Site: brandenburg
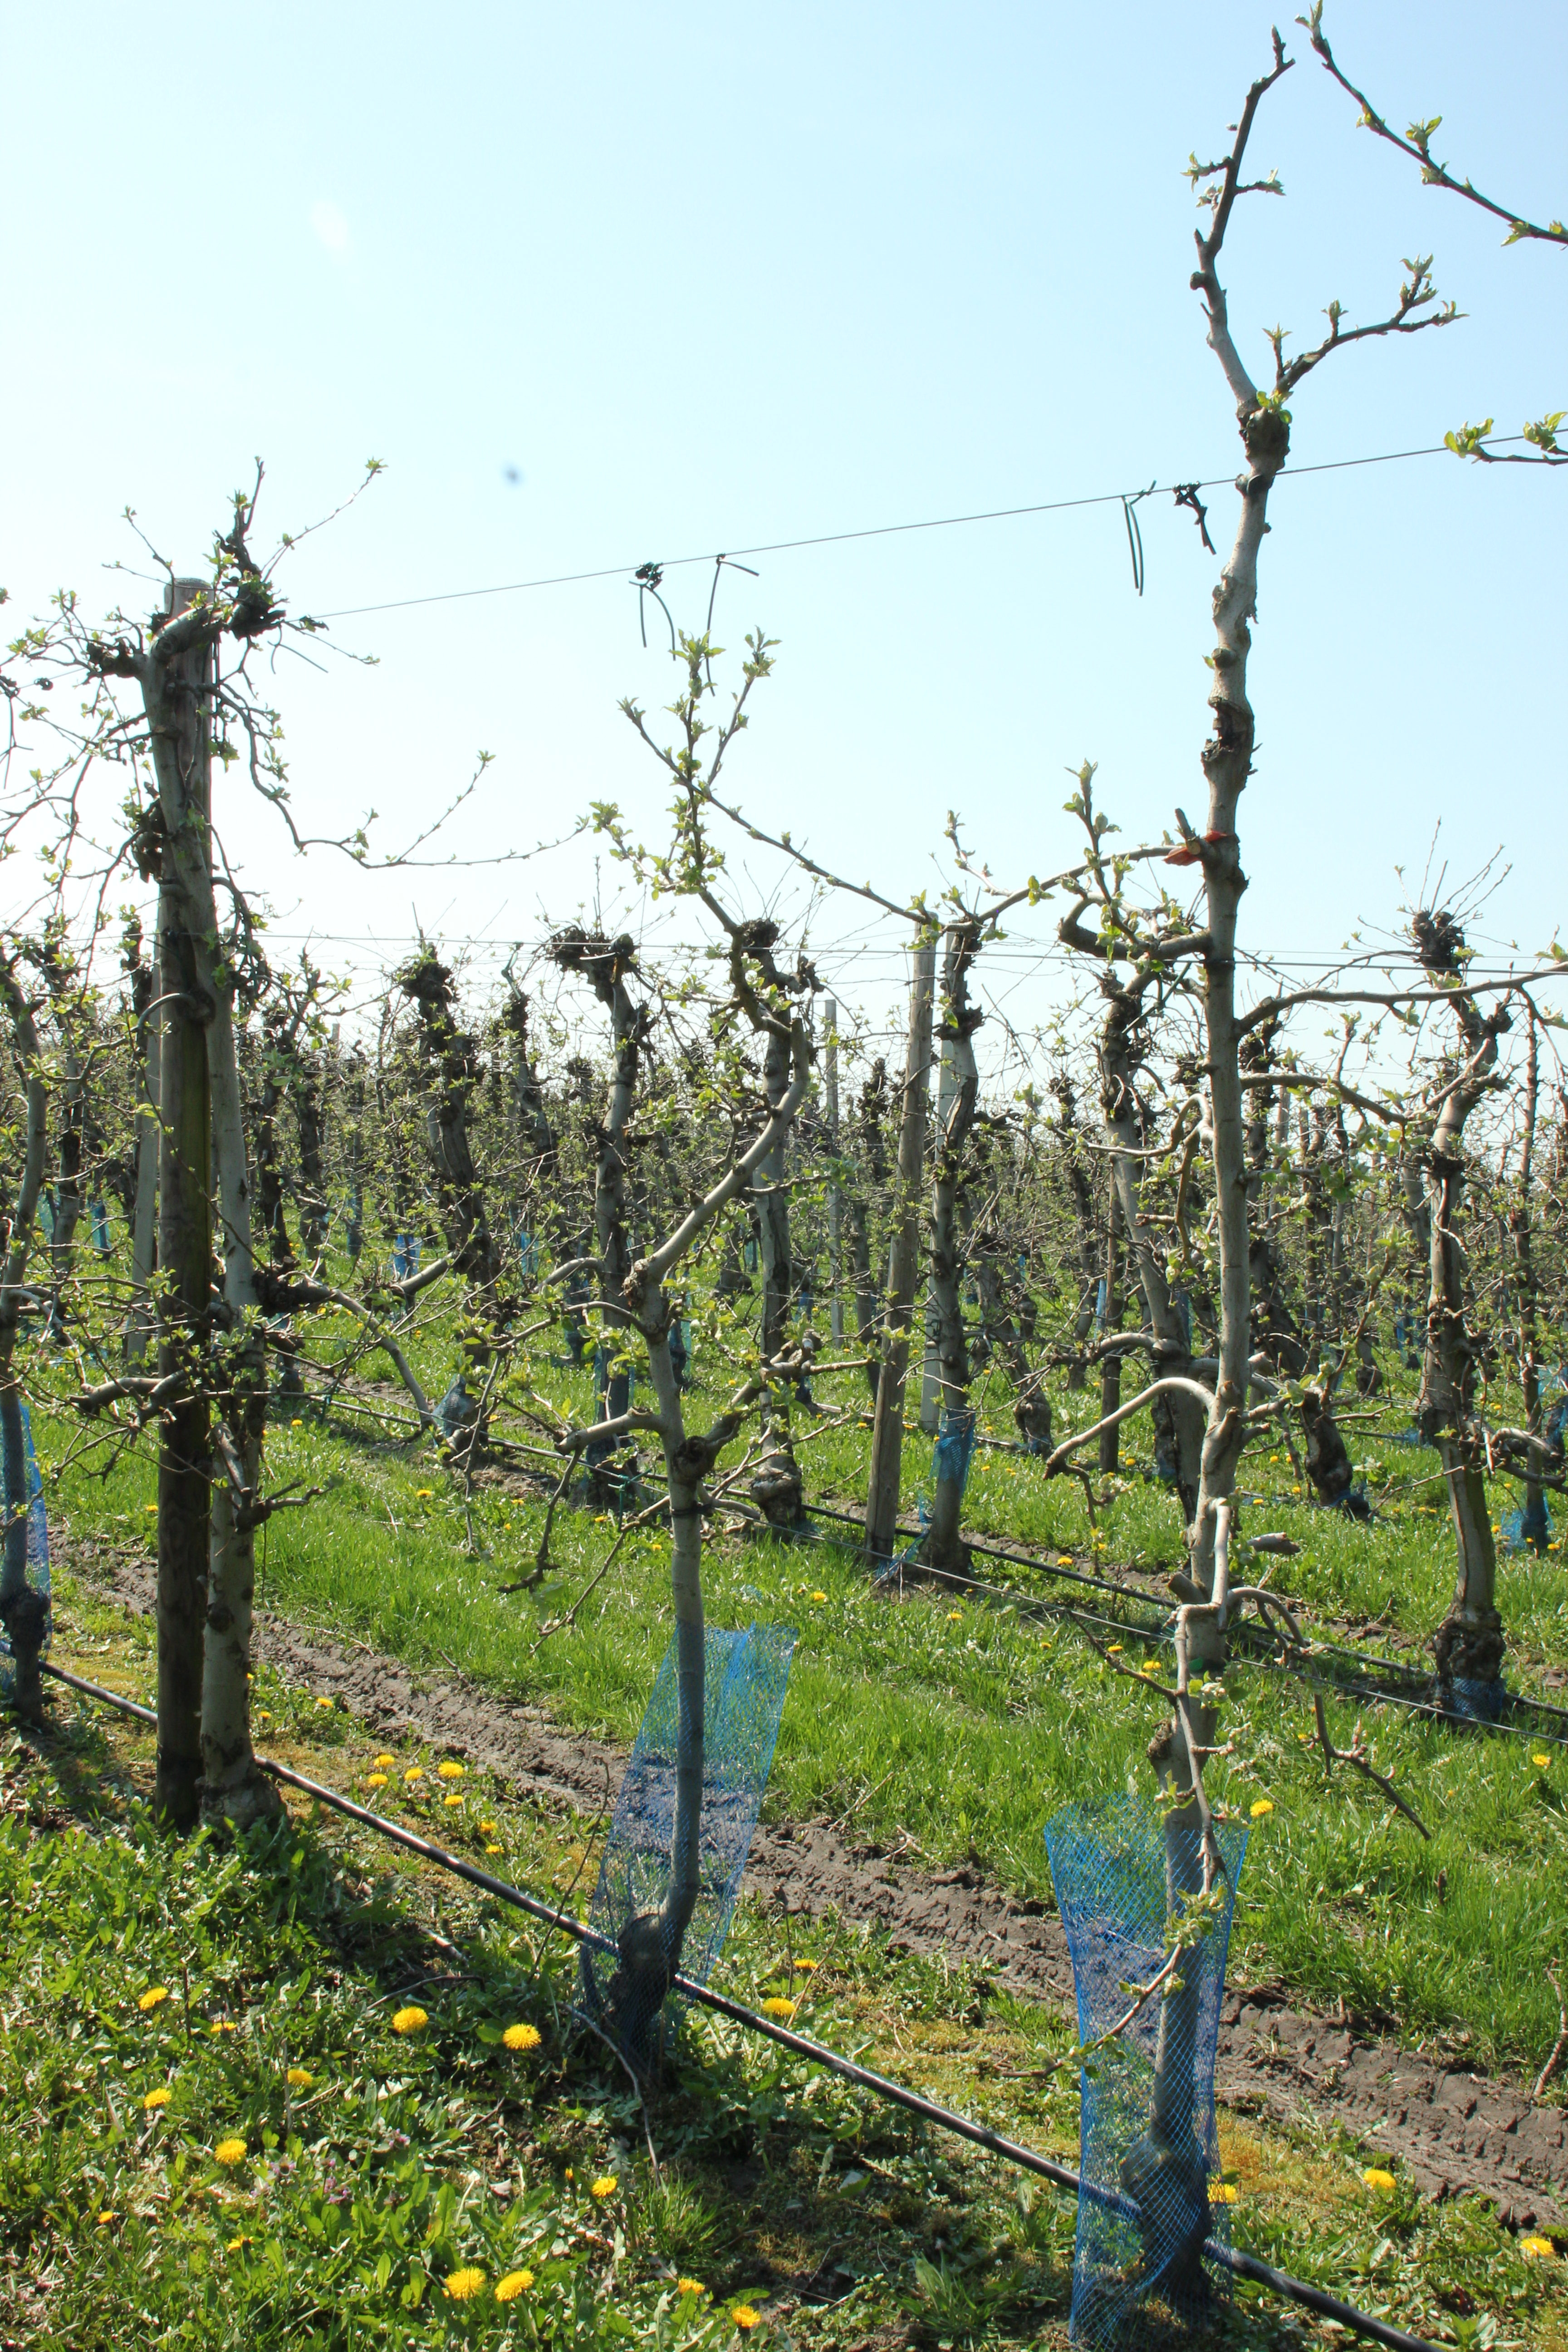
Growth stage (BBCH 56): Inflorescence emergence